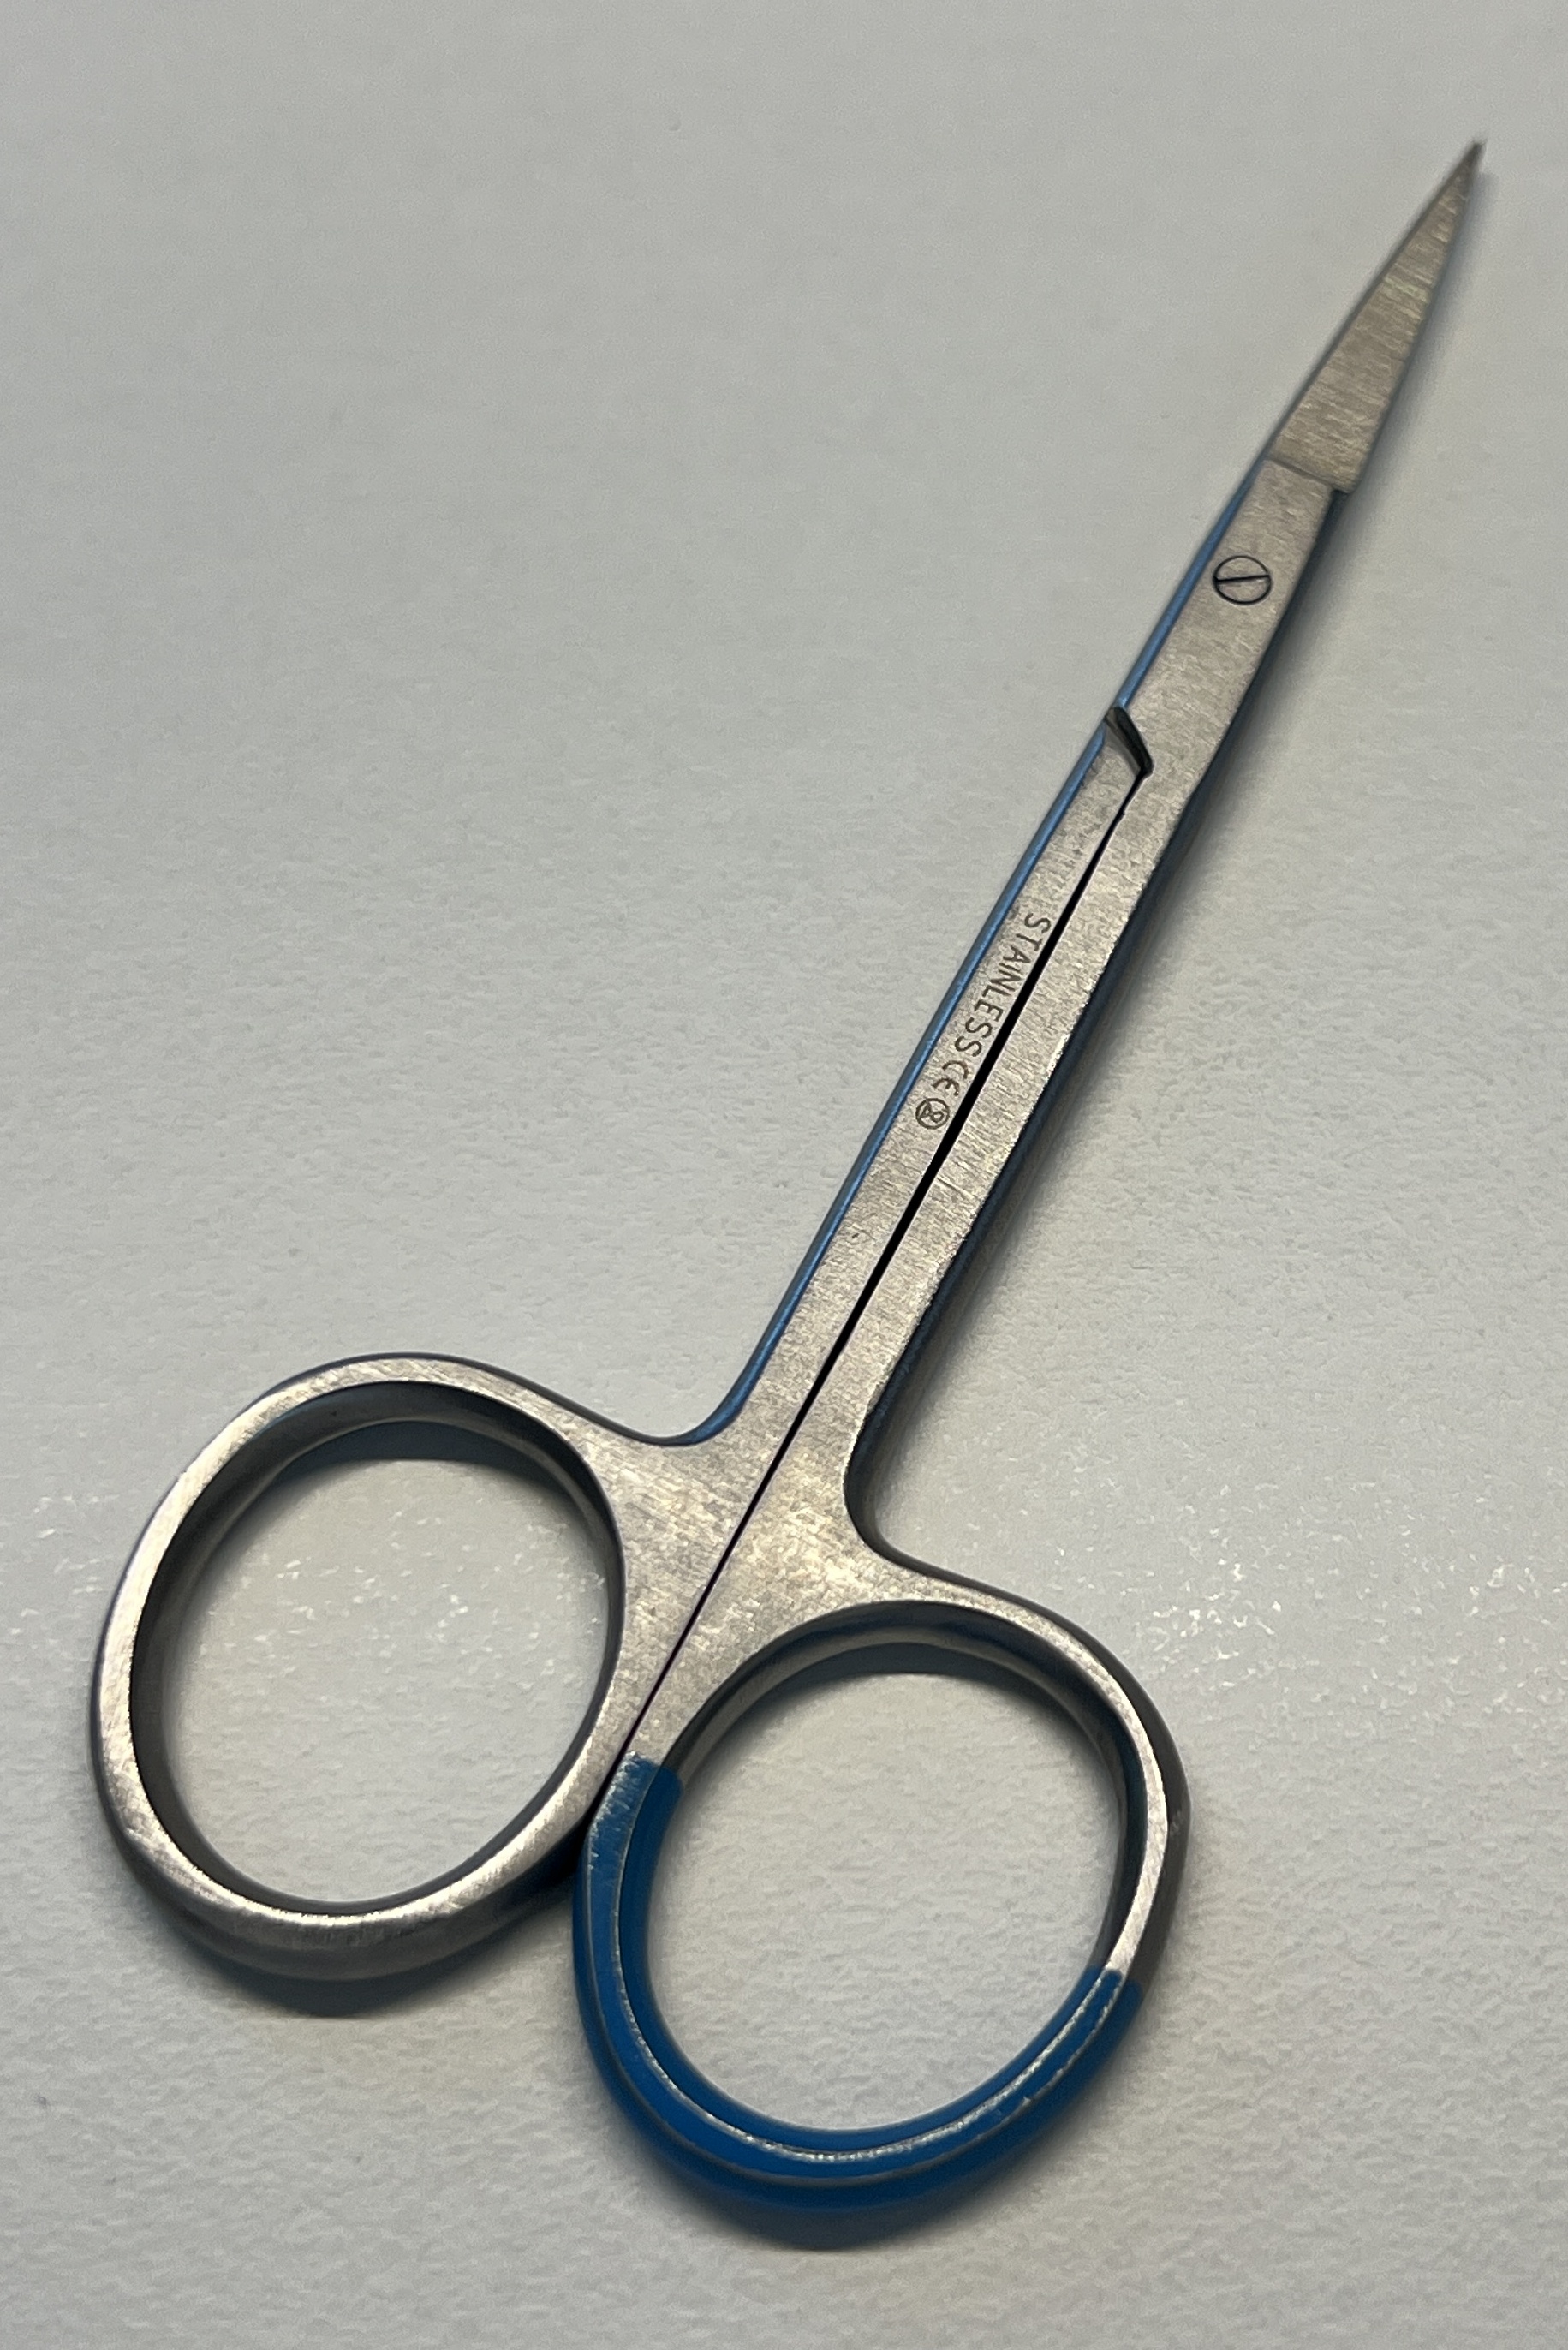
Hinged instrument state: closed